Aptos Creek

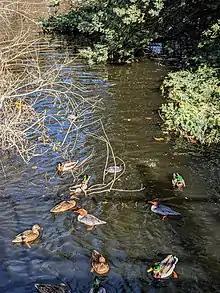
Water birds in Aptos Creek, including common mergansers, coots, and mallards

The Aptos Creek watershed drains beginning on the southwestern slope of tall Santa Rosalia Mountain in the western Santa Cruz Mountains. The watershed is found inside the Coast Range Ecoregion that runs almost completely from the border of Oregon to the southernmost boundary of the Santa Cruz Mountains. It includes every stream south of San Francisco that originates from the Santa Cruz Mountains. Aptos Creek emerges into northern Monterey Bay at Seacliff State Beach which is located about 10 kilometers east of Santa Cruz. At the mouth of the creek, beaches host 30 meter high cliffs. The lower part of the Aptos Creek basin is characterized by its location in an area of low-density residential developments. Still, over 60% of the watershed of the Aptos Creek mainstem lies within and is protected by The Forest of Nisene Marks State Park. The major tributaries are (from top to bottom) Bridge Creek, Mangels Gulch, and then Valencia Creek (shortly after the latter receives its Trout Gulch tributary).